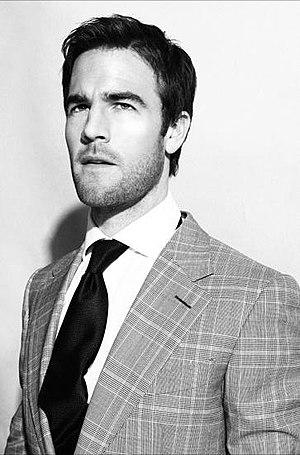
Blow est le deuxième single extrait du premier Extended Play Cannibal de la chanteuse américaine Kesha. La chanson sort le 8 février 2011. Elle est écrite par Kesha, Klas Åhlund, Lukasz Gottwald, Alan Grigg, Benjamin Levin et Max Martin, et réalisée par Dr. Luke, Max Martin, Benny Blanco et Kool Kojak. Pour Kesha, les paroles de la chanson sont représentatives d'elle-même et de ces fans.